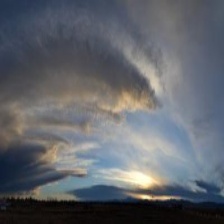
Cloud type: Stratus